St George in the Meadows, Nottingham

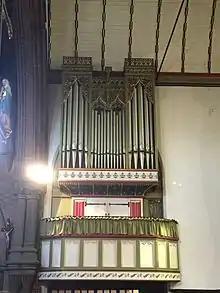
Organ case of 1906

The organ was built by J. W. Walker & Sons Ltd at a cost of £500 and was dedicated on 1 September 1895. It was temporarily housed at the end of the south aisle, but when the chancel was completed, and an organ chamber built in 1905–6, it was moved and the case was designed by George Frederick Bodley. The specification of the organ can be found on the National Pipe Organ Register.